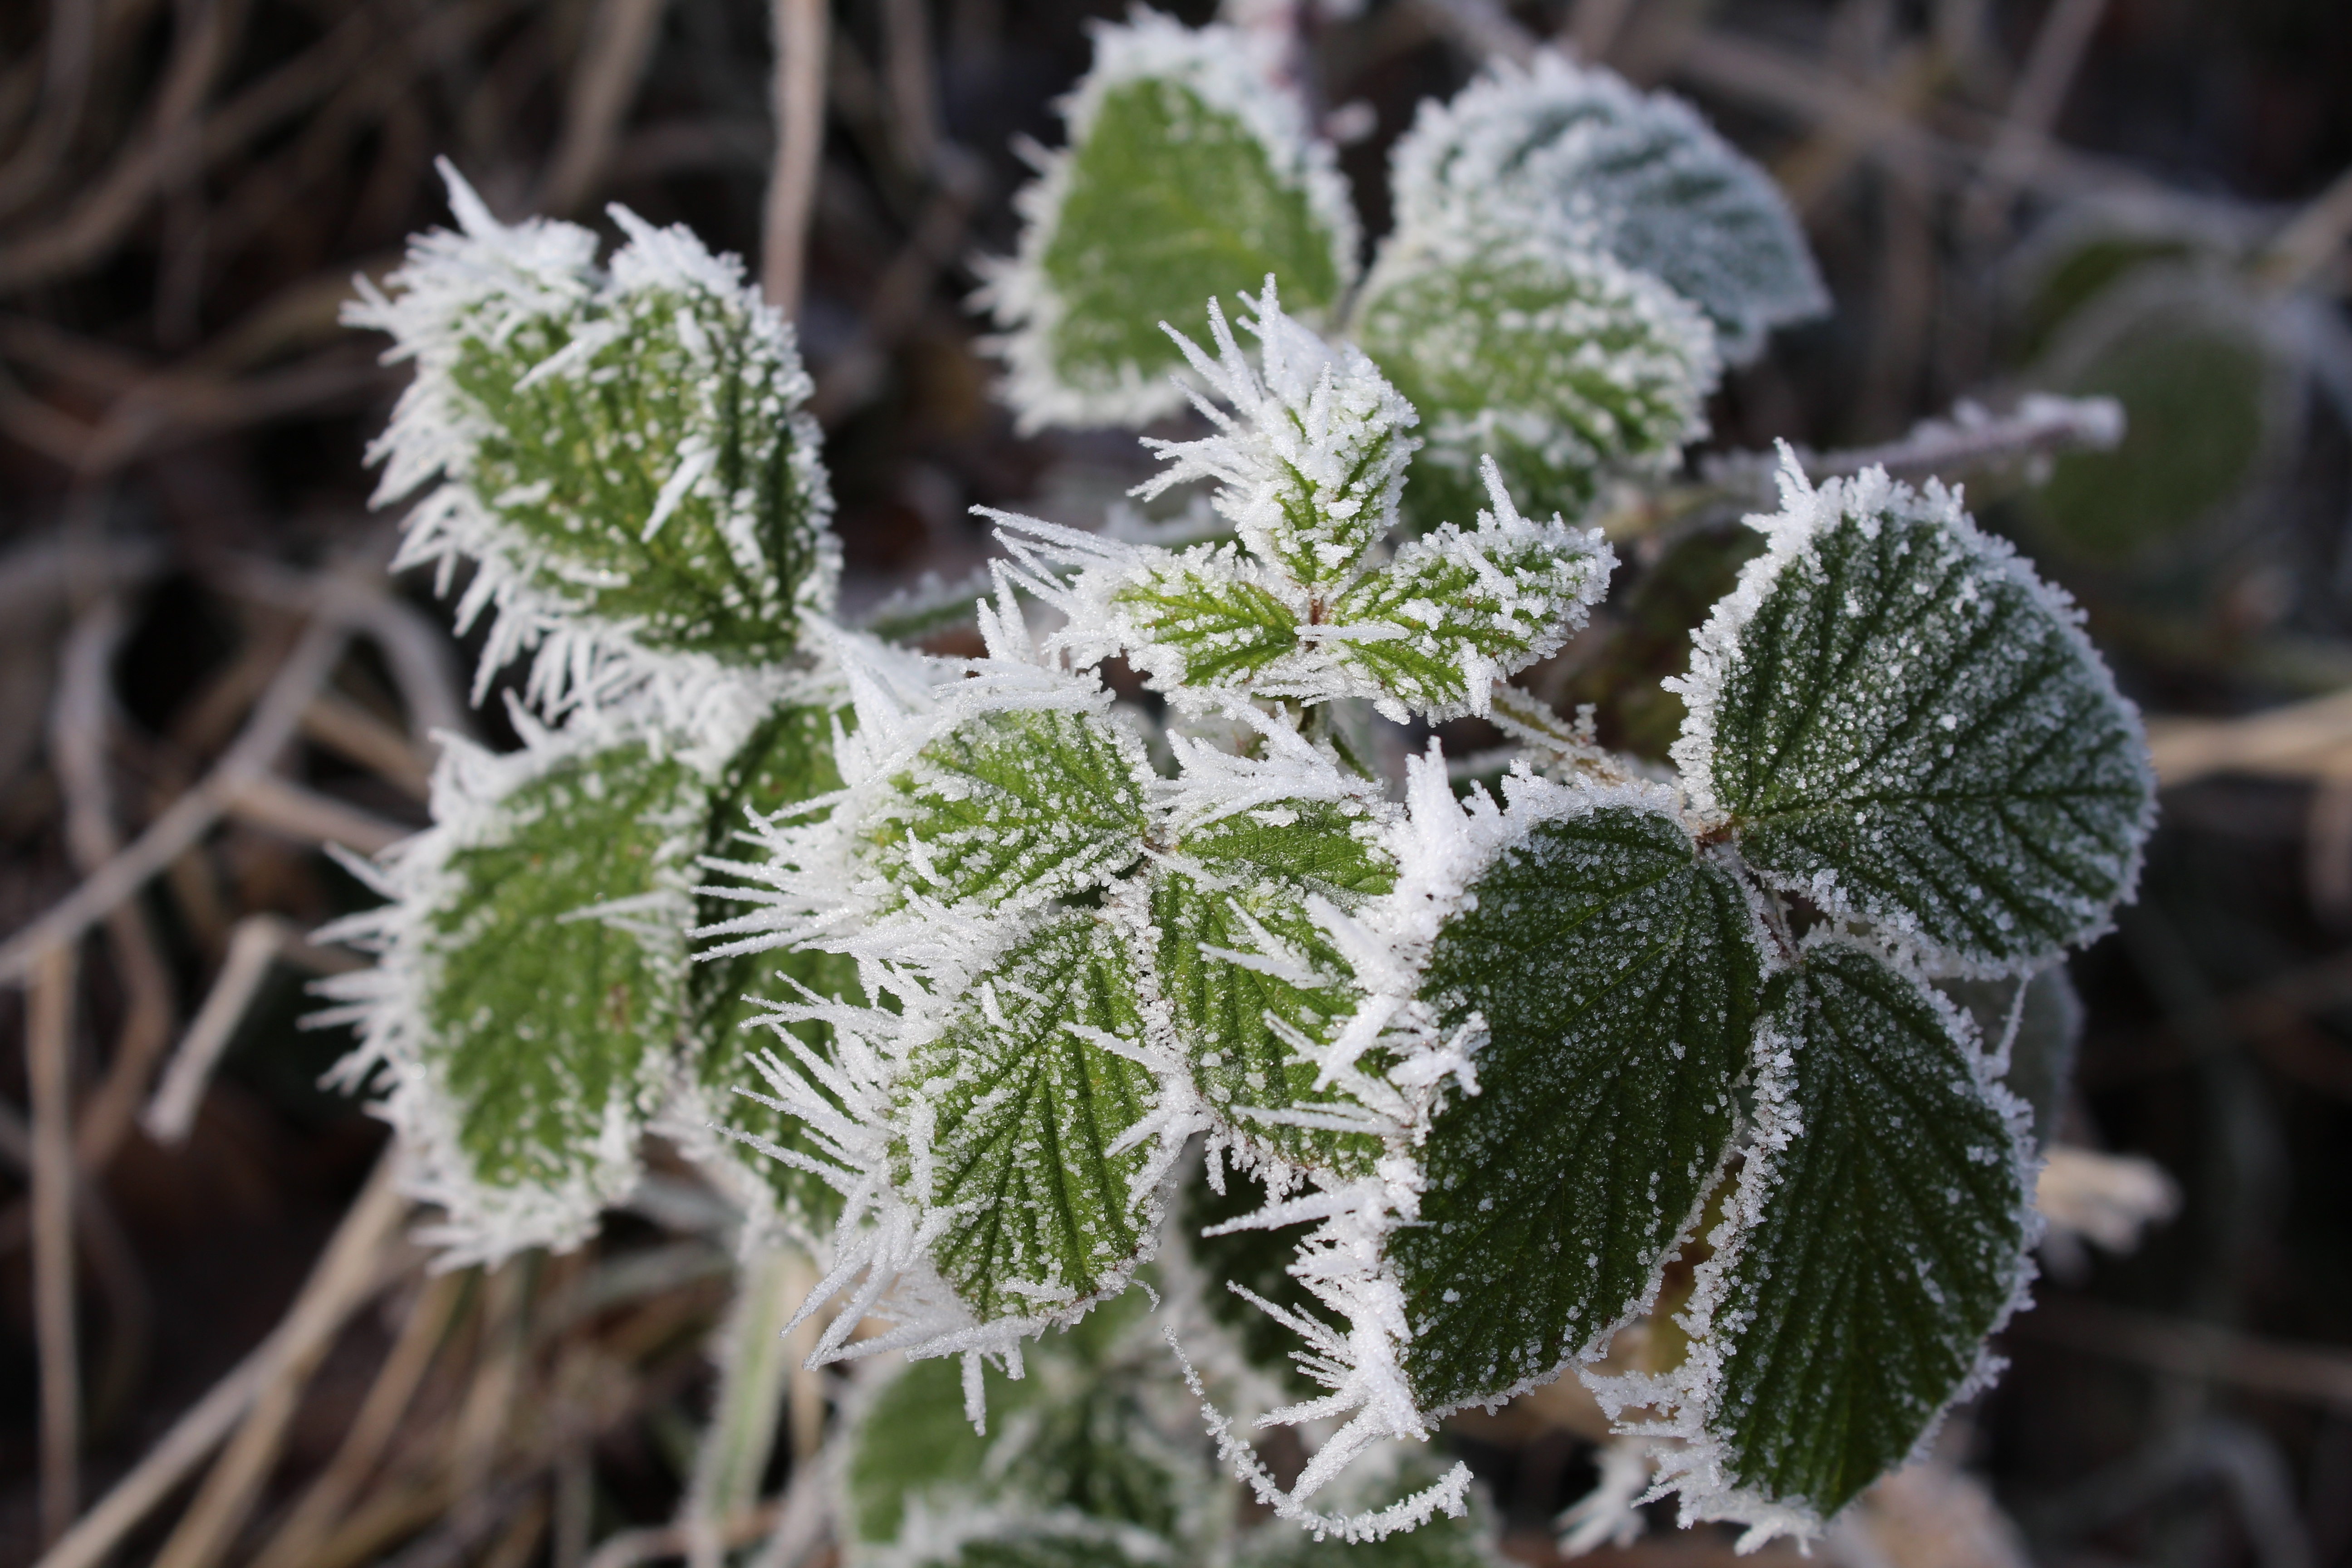
nature, branch, snow, cold, winter, plant, leaf, flower, frost, botany, frozen, flora, wildflower, icy, bramble, winter magic, hoarfrost, macro photography, eiskristalle, on frozen, crystals, flowering plant, land plant